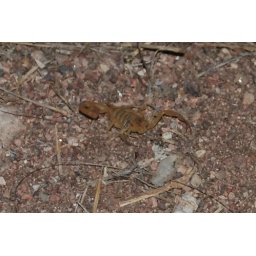
Scorpion found with a black light under the flag pole at Phantom Ranch.